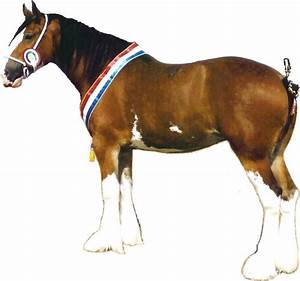
Label: cavallo